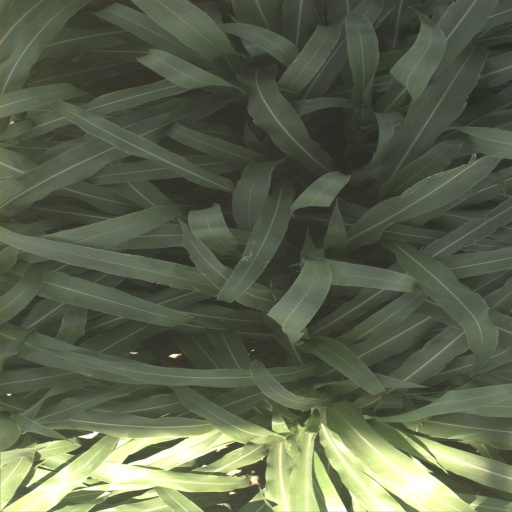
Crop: sorghum